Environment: real
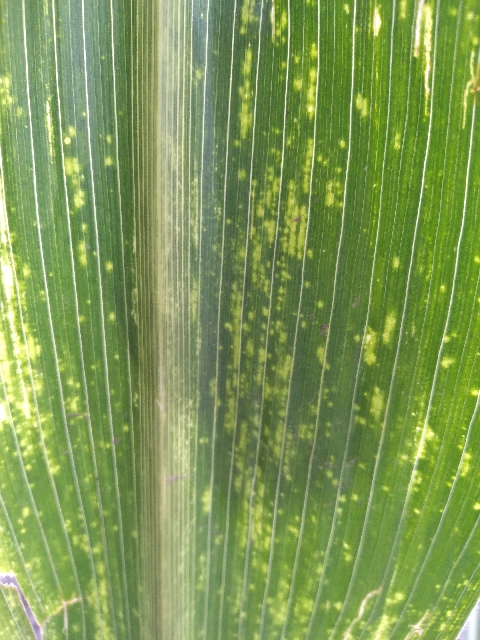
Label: lethal_necrosis